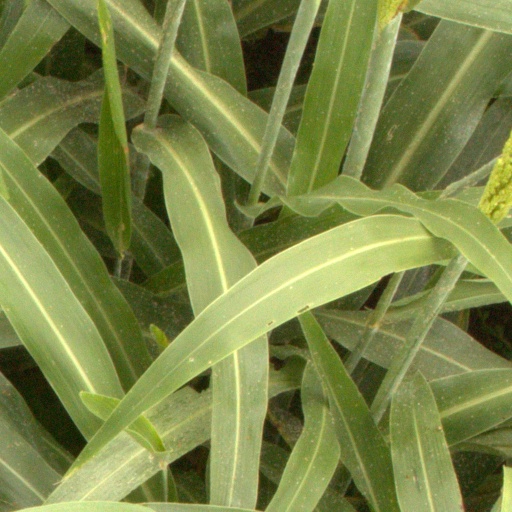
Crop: sorghum